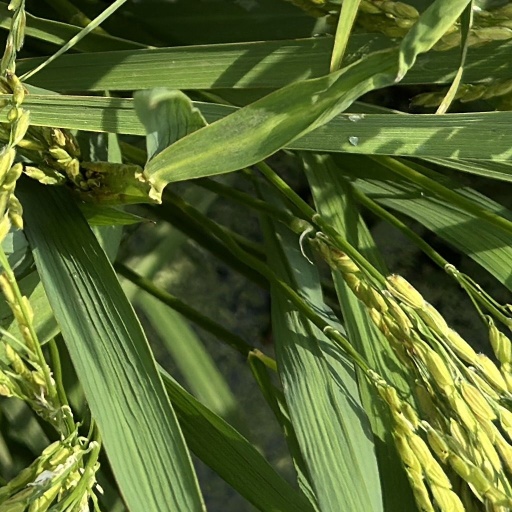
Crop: rice